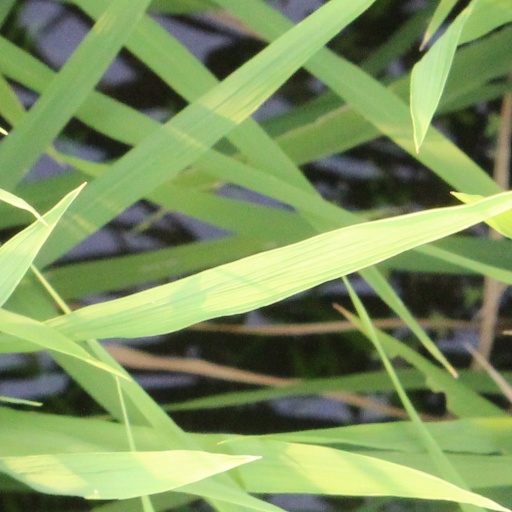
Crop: rice